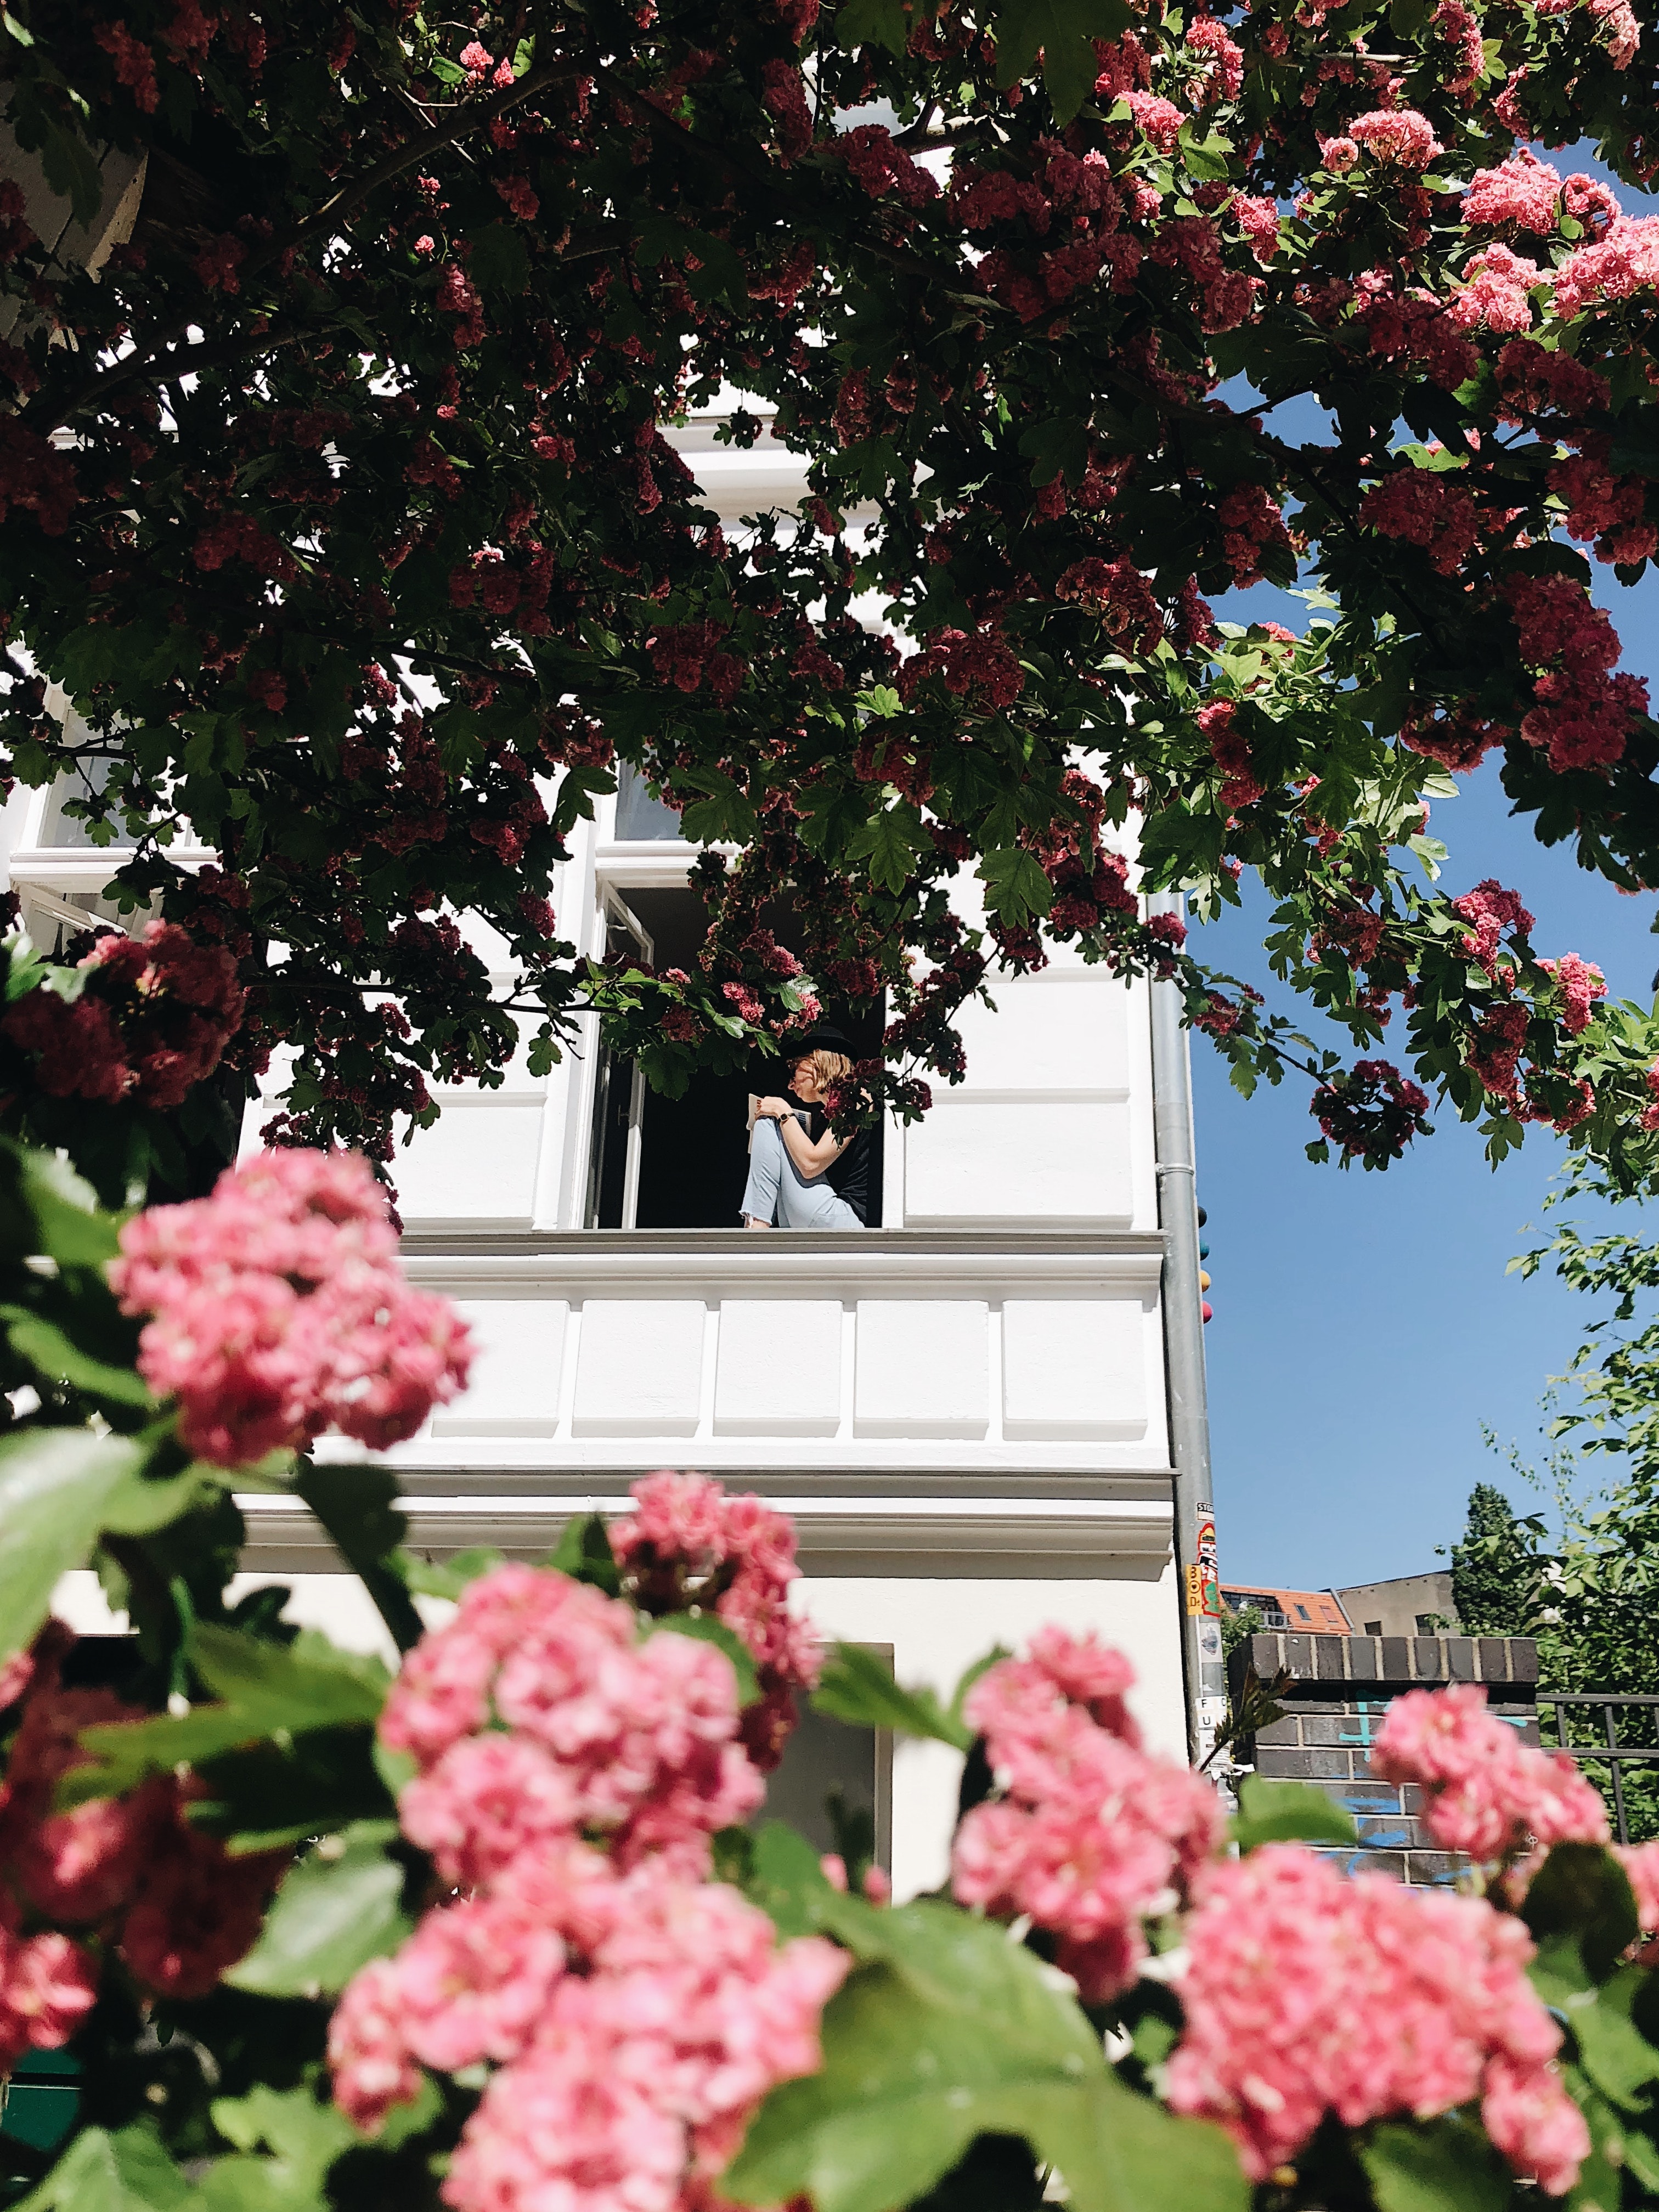
flower, pink, plant, spring, flowering plant, botany, tree, summer, house, window, home, architecture, hydrangea, facade, shrub, petal, annual plant, cornales, begonia, geranium, blossom, perennial plant